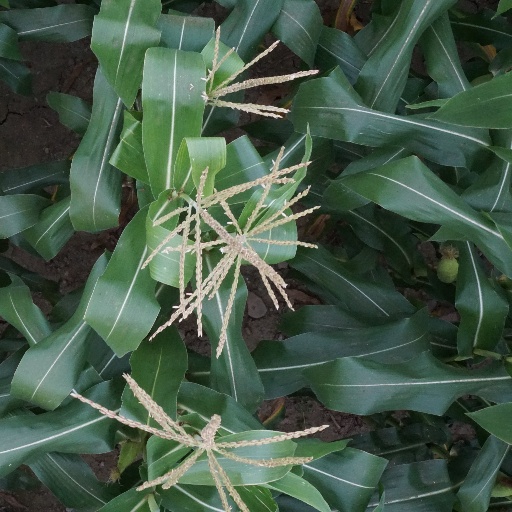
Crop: maize; corn